Neuville, Puy-de-Dôme

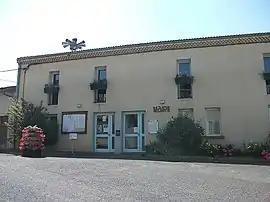
Town hall

Neuville is a commune in the Puy-de-Dôme department in Auvergne-Rhône-Alpes in central France.